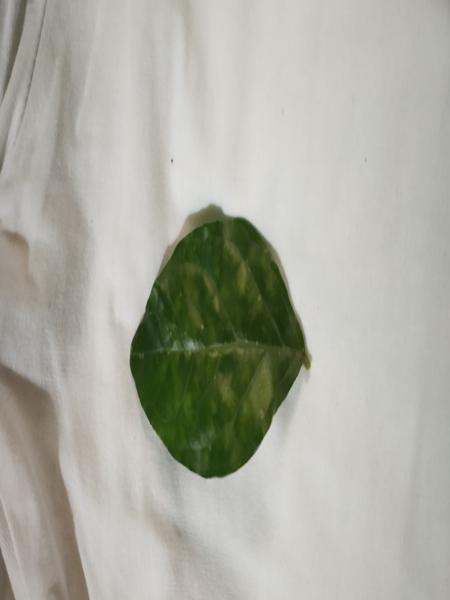
Plant: Jasmine